Vertical banner

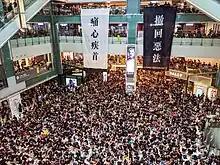
Similar vertical protest banners were seen earlier in a June mass protest. These were hung inside a plaza in Sha Tin on August 5, 2019

This protest was organized by several social worker associations condemning the government's lack of response to the people's demands, causing harm, injuries, arrests, and, indirectly, deaths of Hong Kong citizens. Approximately 4000 social workers participated in this silent march as they carried large vertical banners blaming the Chief Executive Carrie Lam for turning a blind eye to social unrest caused by her inaction. Separately, thousands of protesters also marched from Victoria Park to Central demanding independent investigation on the police. A white banner with words " Independent Investigation. Defend the Law. Safeguard The Truth" (「獨立調查、捍衛法制、守護真相」).